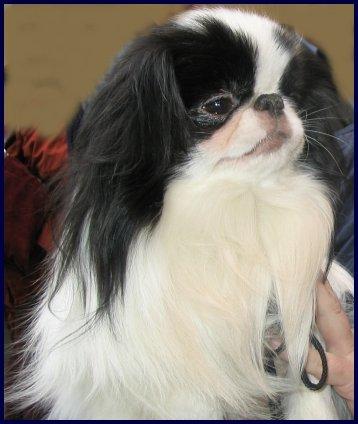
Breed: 249-n000106-Japanese_spaniel